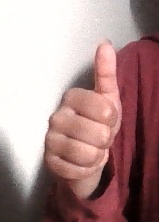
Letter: aleff